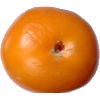
Label: yellow_tomato